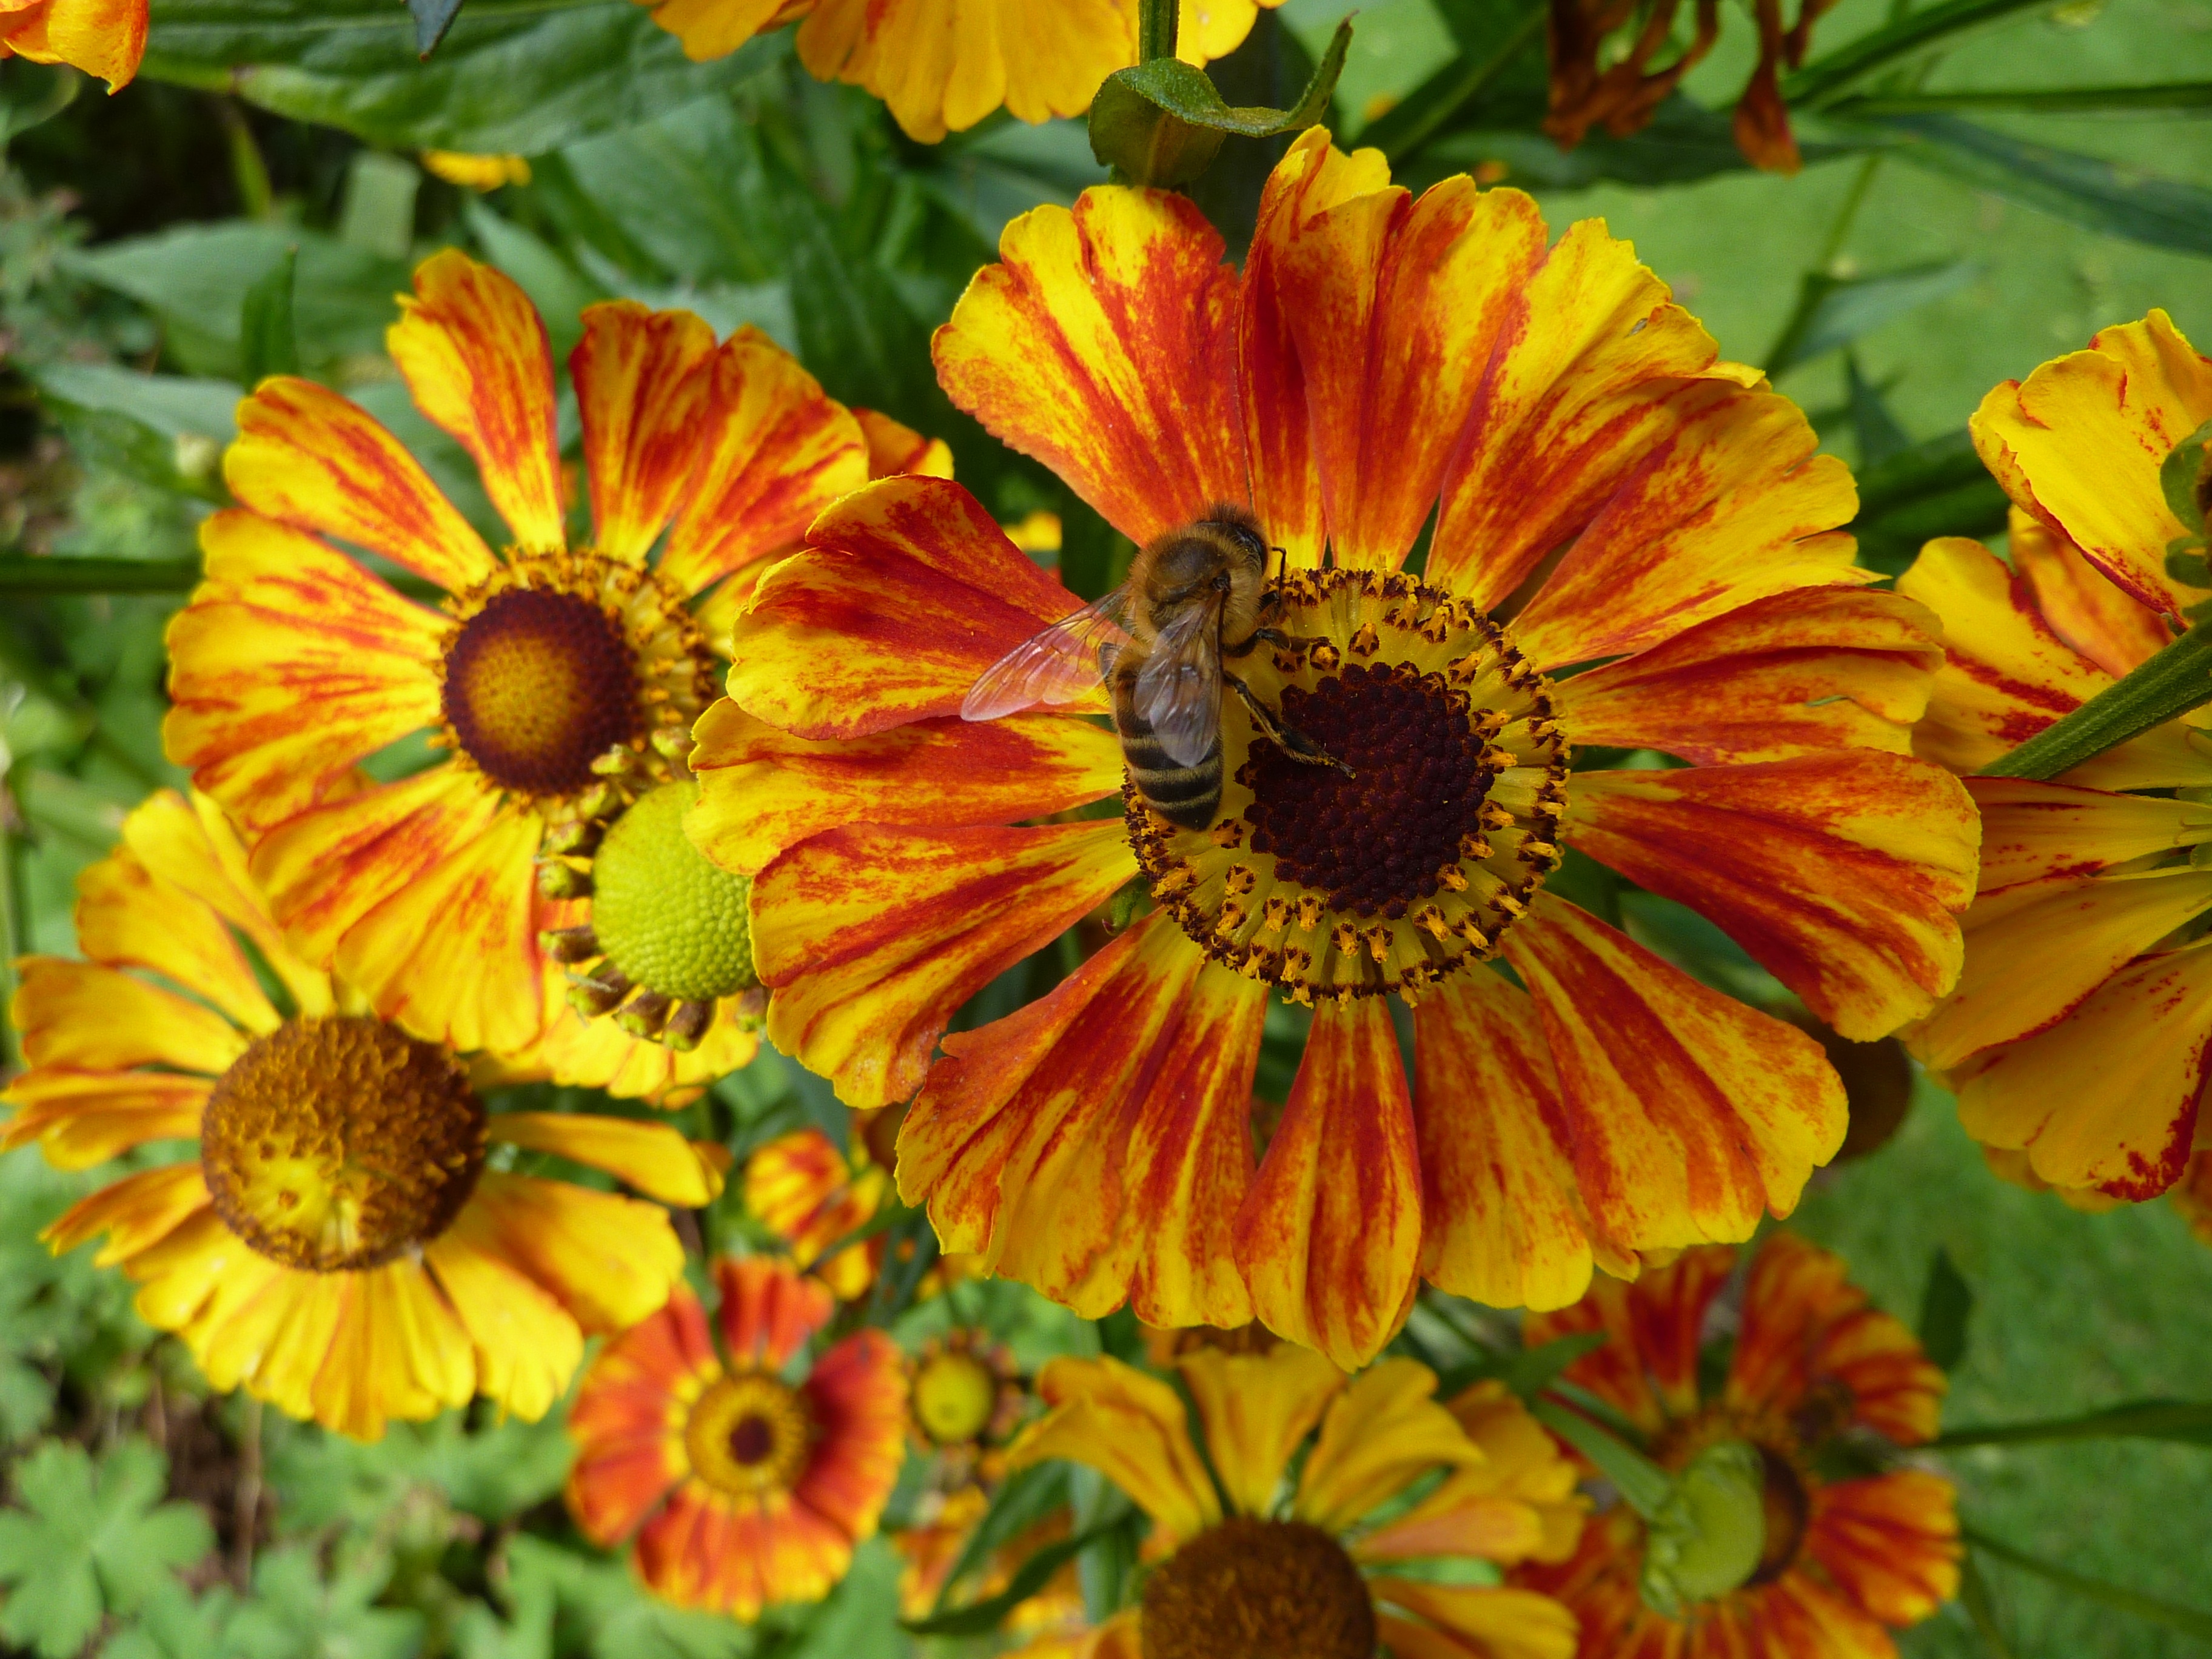
blossom, plant, field, flower, petal, daisy, autumn, botany, colorful, yellow, garden, flora, sunflower, wildflower, macro photography, flowering plant, daisy family, annual plant, land plant, blanket flowers